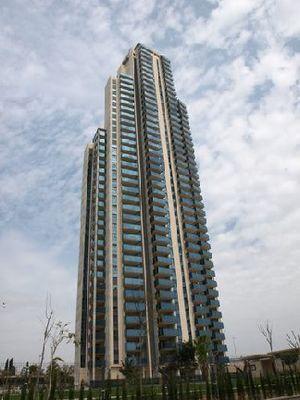
L' Edificio Kronos est un gratte-ciel de logements de 140 mètres de hauteur construit à Benidorm de 2005 à 2008 au plus fort du boom de l'immobilier espagnol. L'immeuble comporte 165 logements sur 41 étages.